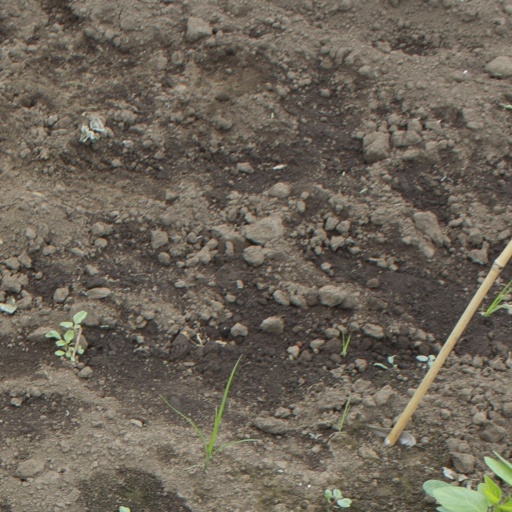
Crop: soybean